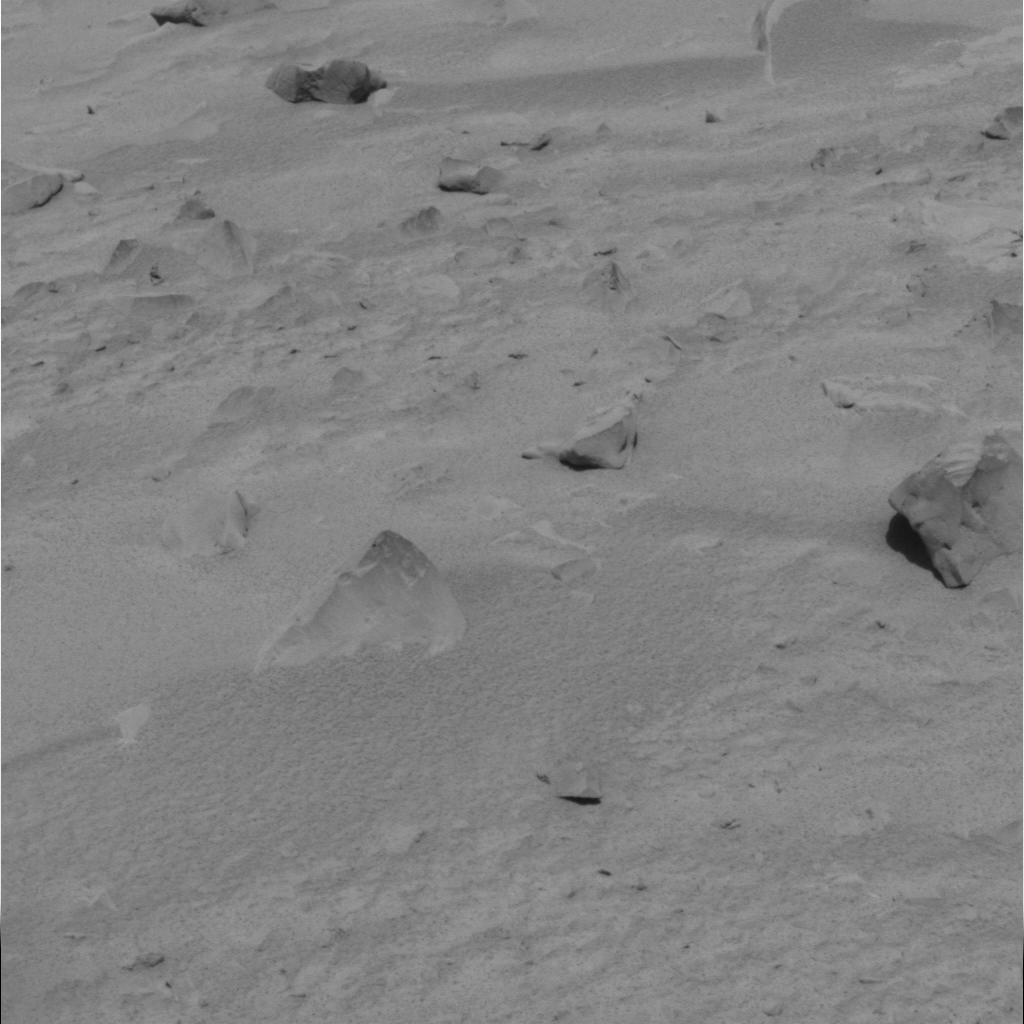
Surface features visible: Rock Outcrops, Clasts, Soil, Spherules, Nearby Surface